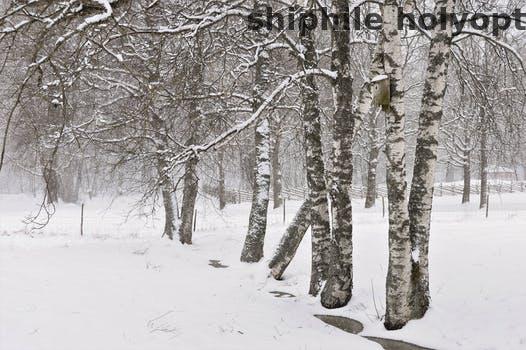
Label: Watermark